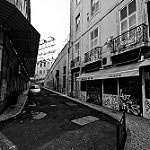
Scene: Outdoor